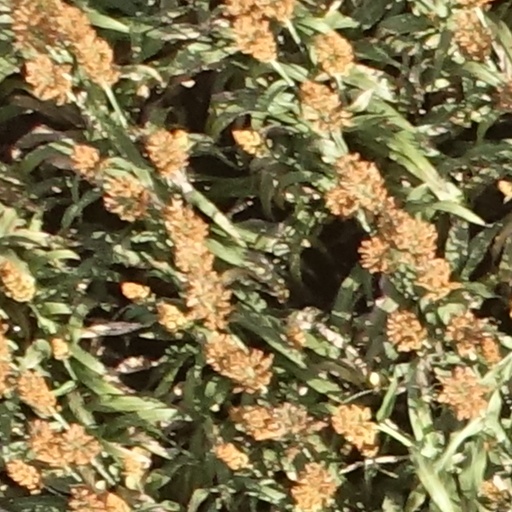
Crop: sorghum